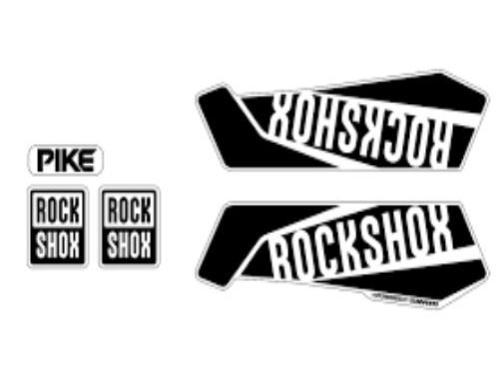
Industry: Transportation